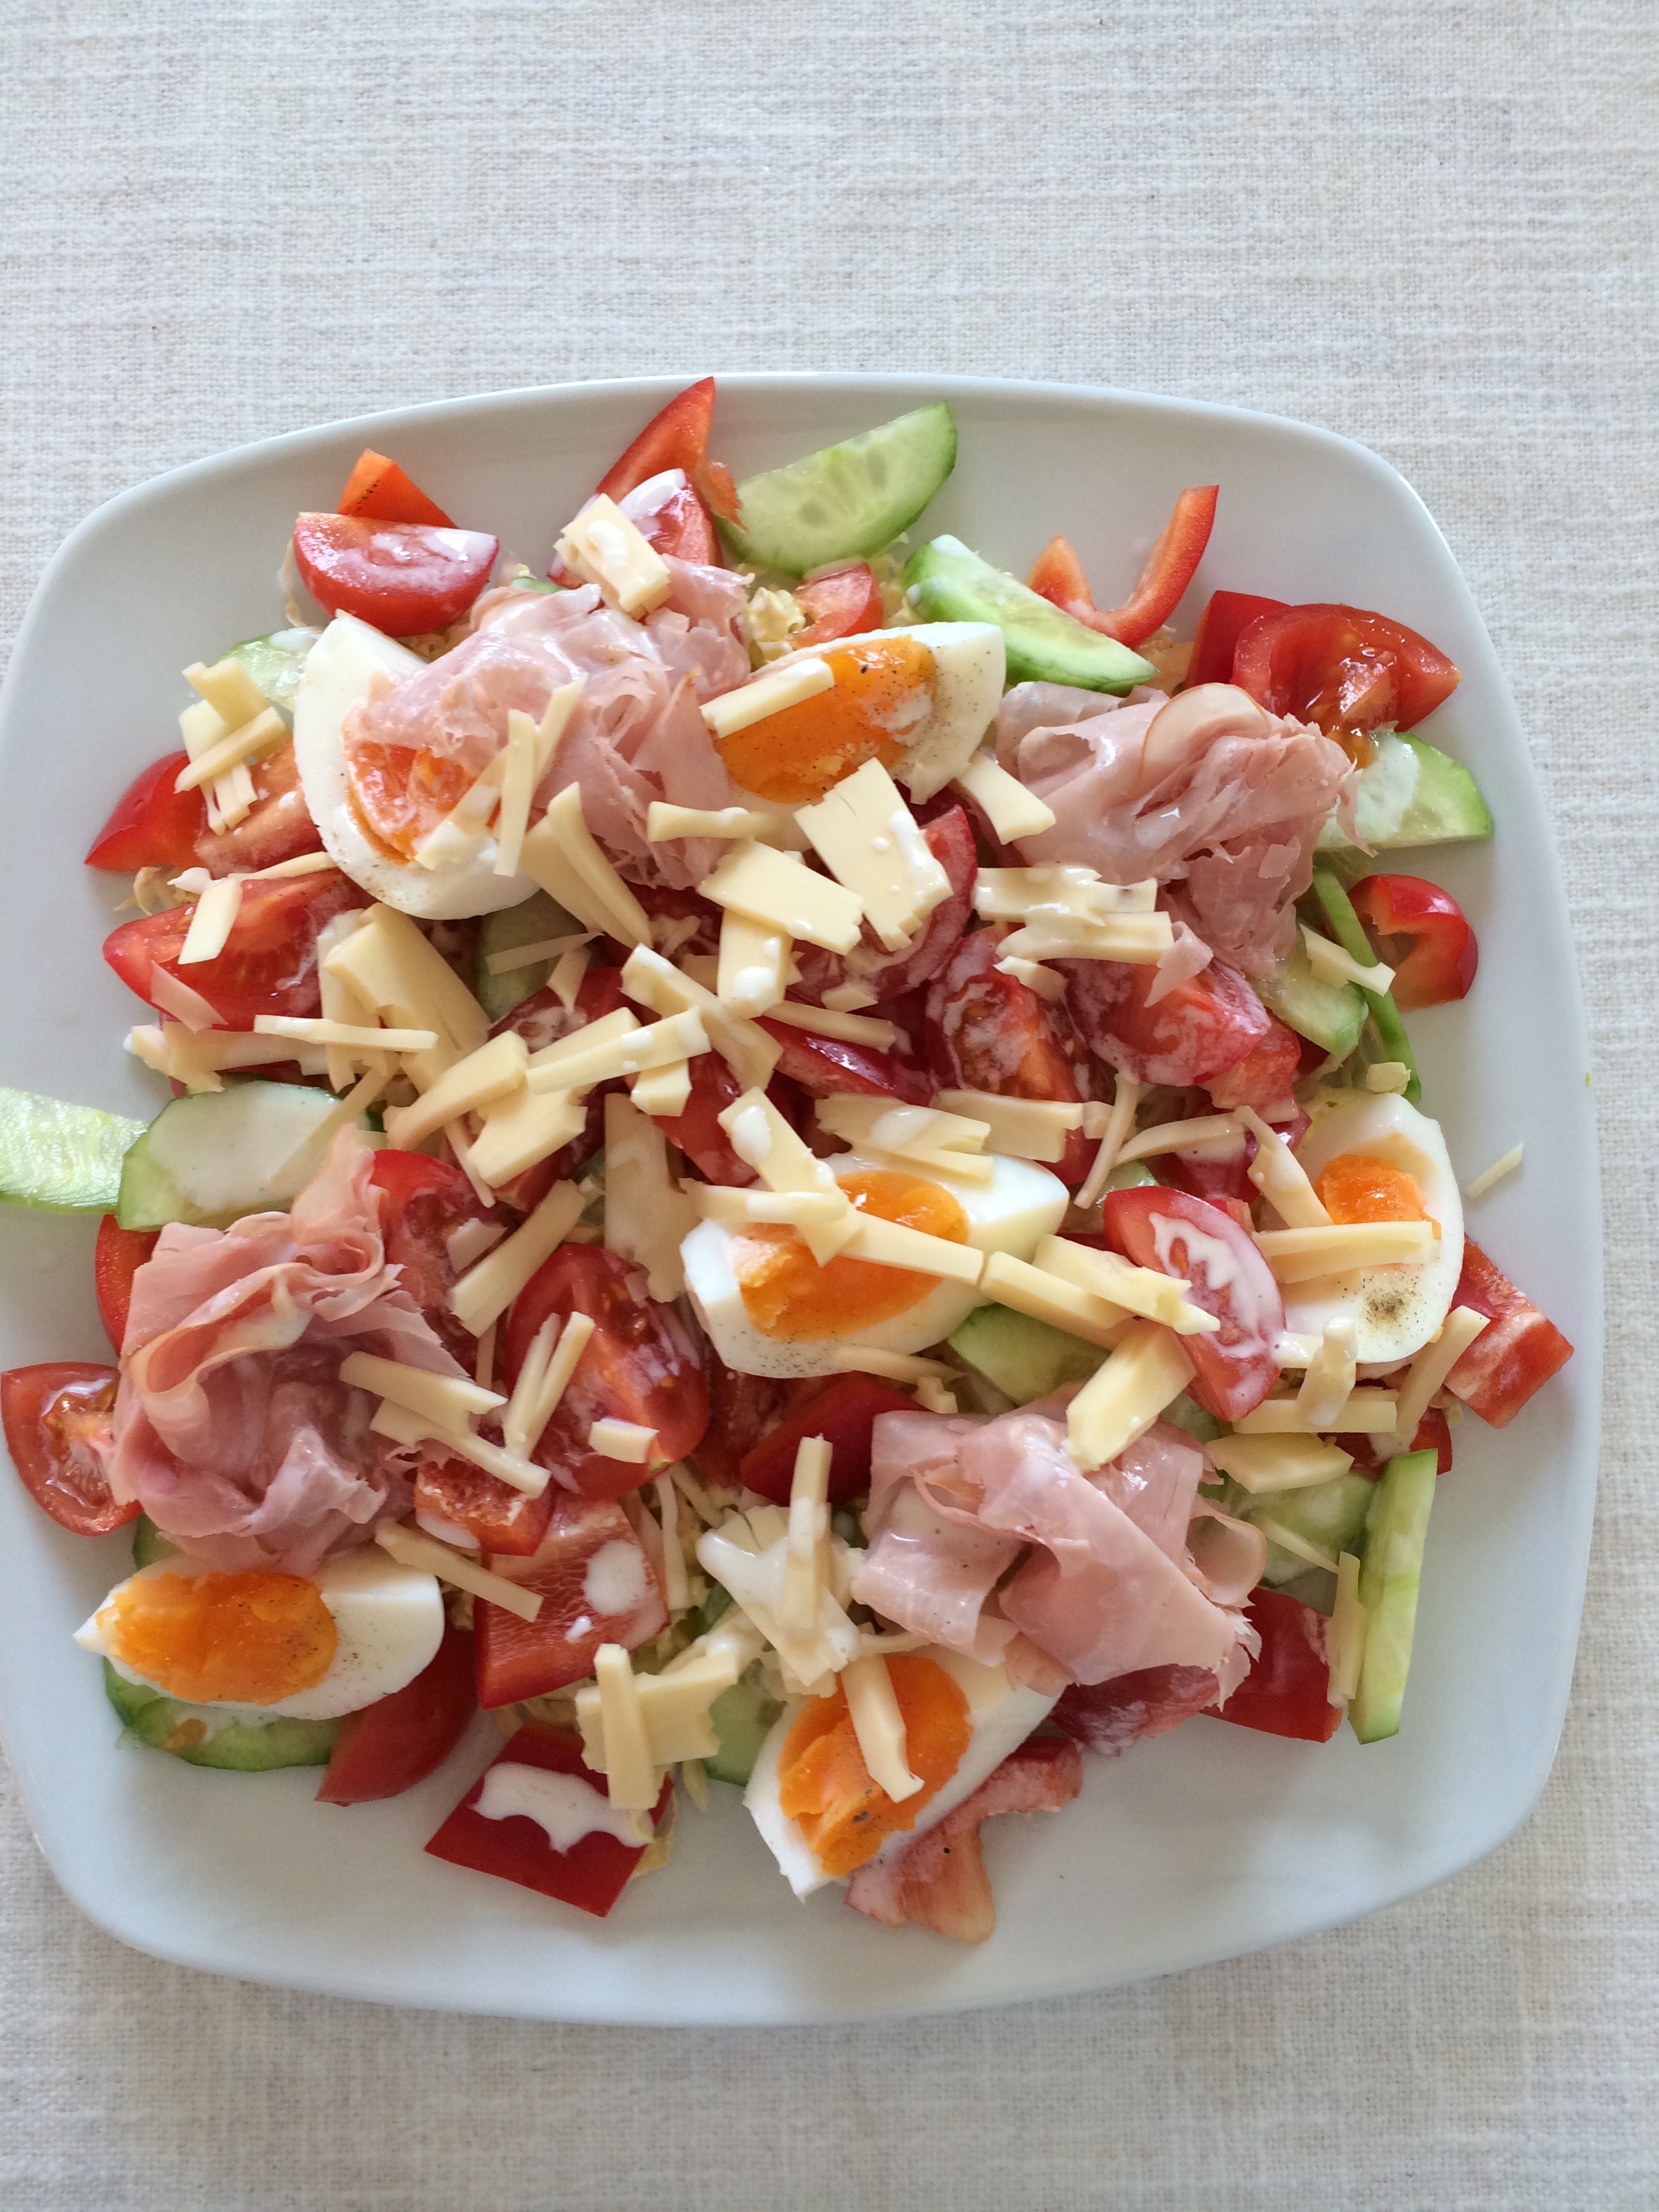
dish, food, salad, produce, vegetable, meat, cuisine, prosciutto, pasta salad, salad plate, coleslaw, raw food, salt cured meat, tuna salad